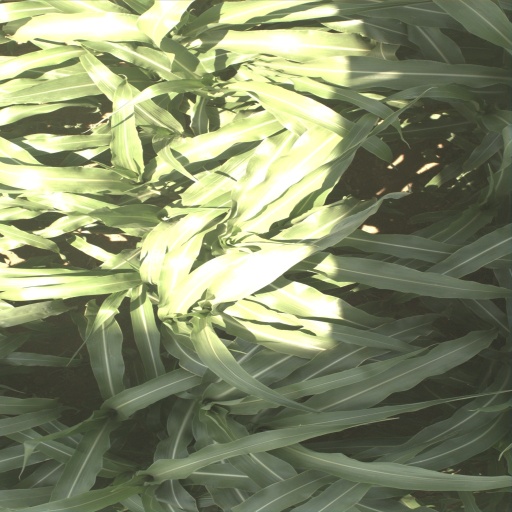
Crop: sorghum